William Masters (engineer)

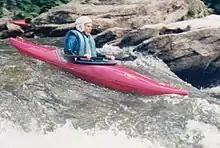
Masters in a Perception Kayak

William Masters is an American engineer, inventor, designer, manufacturing entrepreneur and business advisor/mentor. He holds the first 3D printing patent, along with patents for other 3D printing technologies (piezo transducer, extrusion, lithography, surface tension, and pin array) and computer assisted manufacturing. He founded Perception Kayaks, at one time the largest kayak manufacturer in the U.S., and has served as a small business delegate to the Reagan and Clinton administrations.